Anthony Brown (Maryland politician)

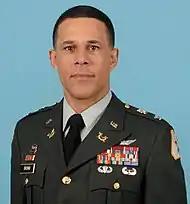
Colonel Brown's official U.S. Army photo, 2011

Brown continued his military service transferring from the Army's Aviation Branch to the Judge Advocate General's Corps as a Judge Advocate General (JAG) in the United States Army Reserve. Brown began his service as a JAG with attending the JAG School at the University of Virginia and then the 10th LSO in Upper Marlboro, Maryland, where he held numerous assignments, including in the areas of international law and claims law. Brown ultimately attained the rank of colonel in the U.S. Army Reserve before reaching the point of mandatory retirement for a colonel with 30 years of commissioned service in July 2014.